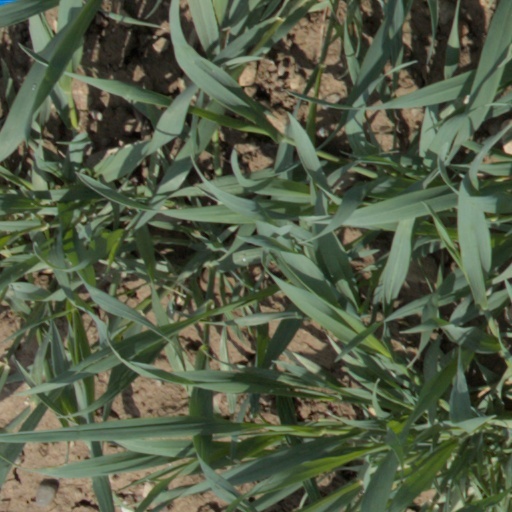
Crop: wheat